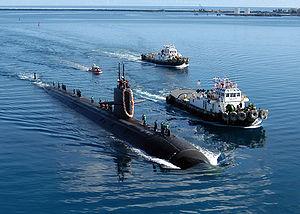
Le USS San Francisco (SSN-711) est un sous-marin nucléaire d'attaque américain de classe Los Angeles nommé d'après San Francisco en Californie.